Bexley North, New South Wales

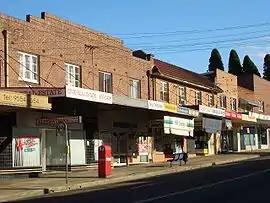
Shaw Street 2006

Bexley North is a suburb in southern Sydney, in the state of New South Wales, Australia, south-west of the Sydney CBD. It is part of the St George area. Bexley North is in the local government area of the Bayside Council.